Biofuel in Sweden

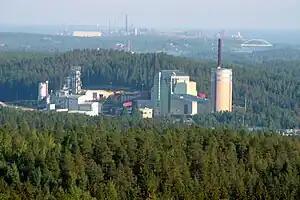
Bioheating plant in Skellefteå

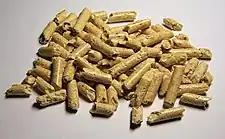

Biofuels are renewable fuels that are produced by living organisms (biomass). Biofuels can be solid, gaseous or liquid, which comes in two forms: ethanol and biodiesel and often replace fossil fuels. Many countries now use biofuels as energy sources, including Sweden. Sweden has one of the highest usages of biofuel in all of Europe, at 32%, primarily due to the widespread commitment to E85, bioheating and bioelectricity.